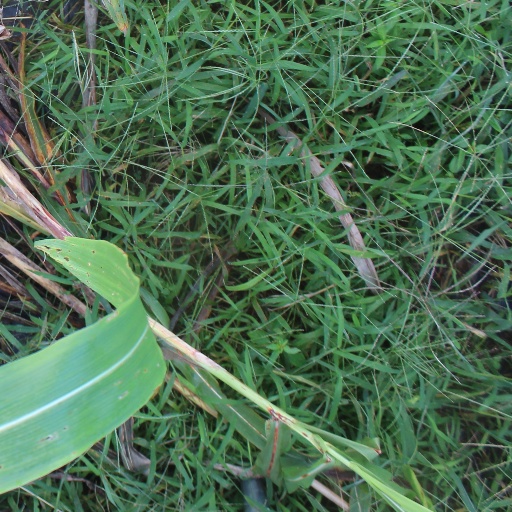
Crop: sorghum